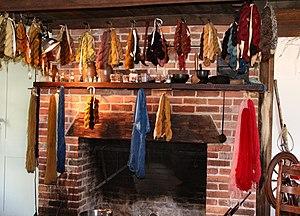
La teinture est l'action de modifier la couleur d'un support par absorption d'un colorant. Elle est utilisée en cosmétique pour les cheveux et la peau, en ameublement pour teinter les bois ou les textiles, en confection pour les vêtements, en maroquinerie pour le cuir, etc. Le terme teinture désigne également la substance colorante elle-même.